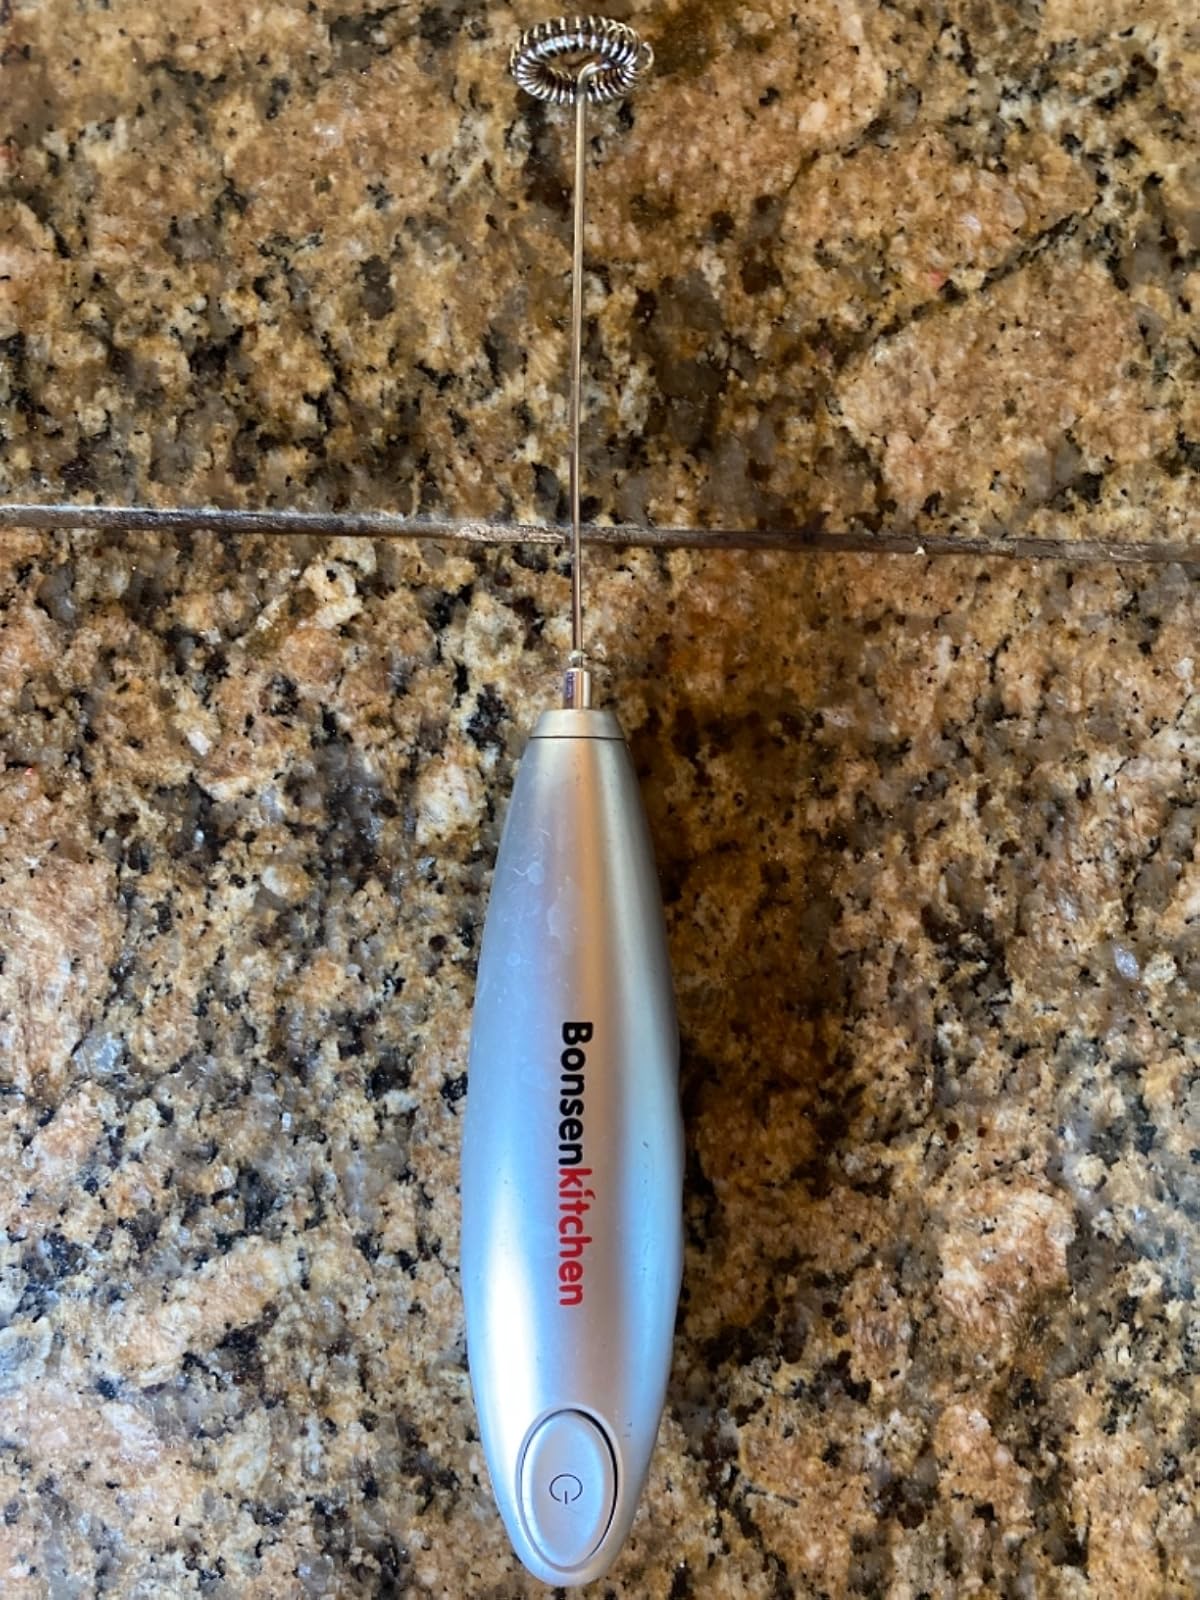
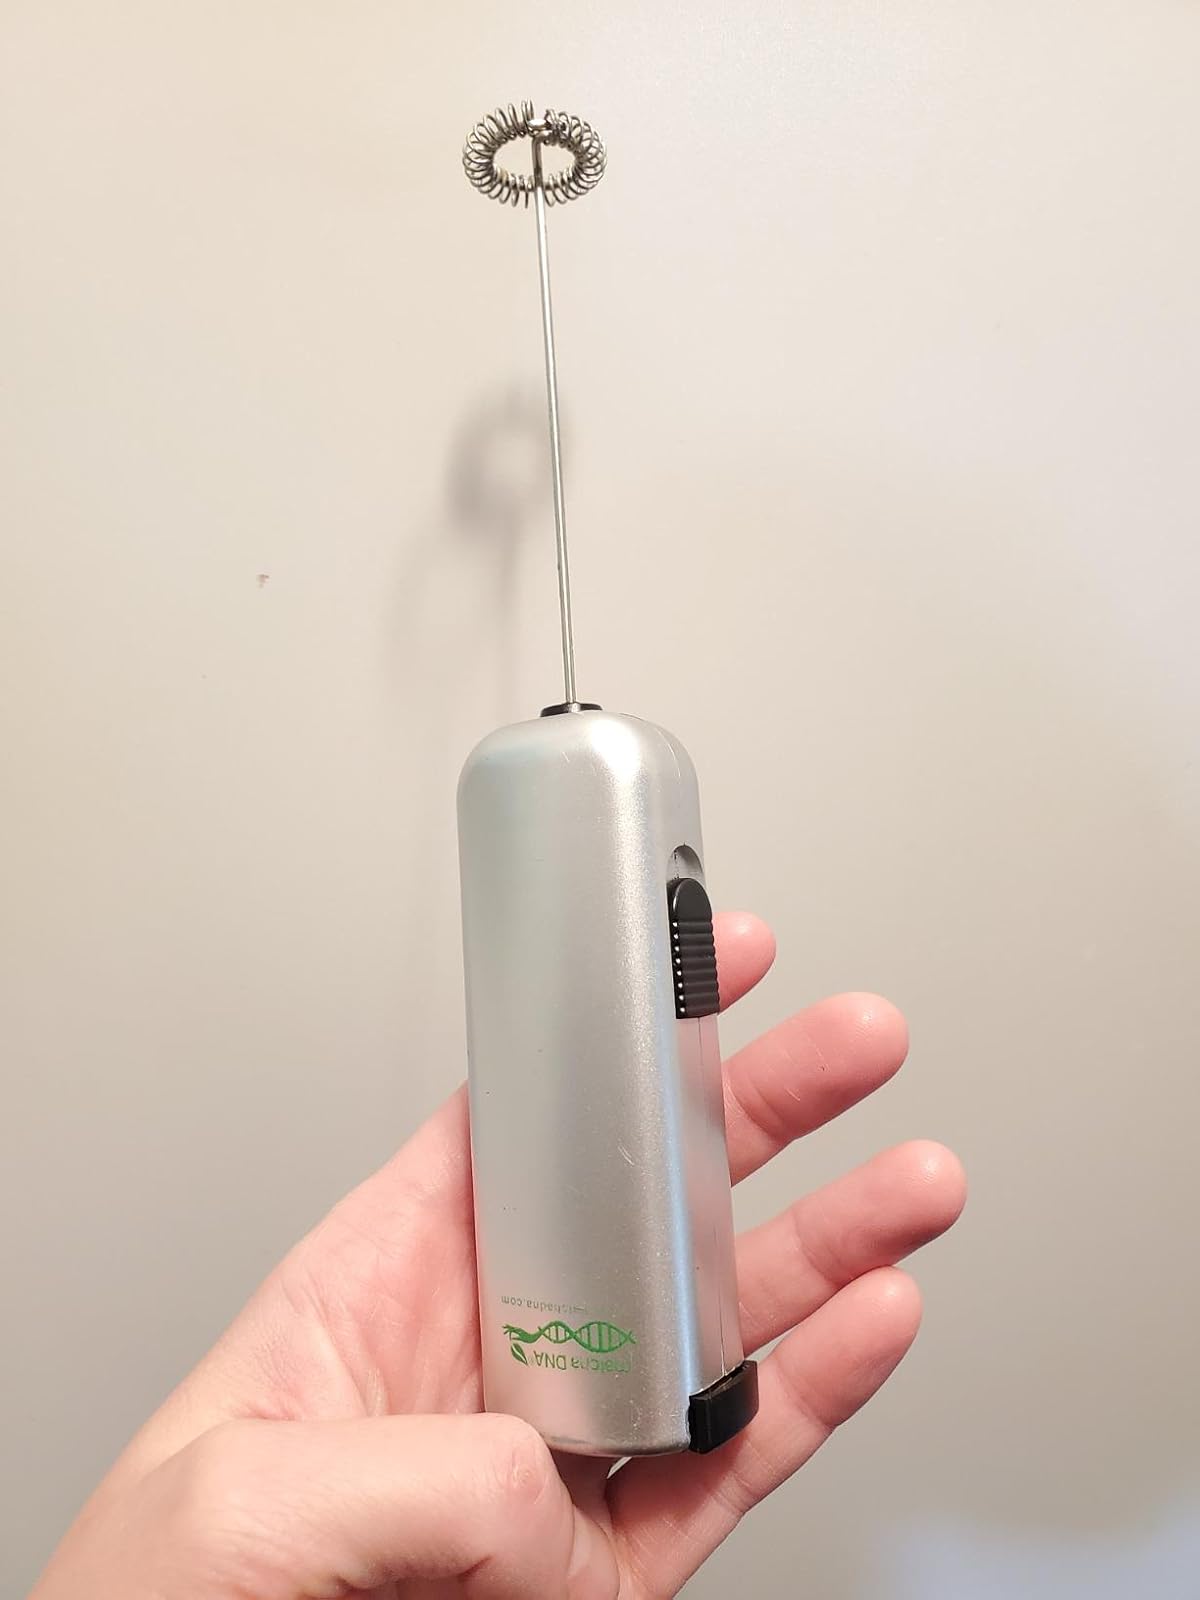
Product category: items_mixer
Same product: no